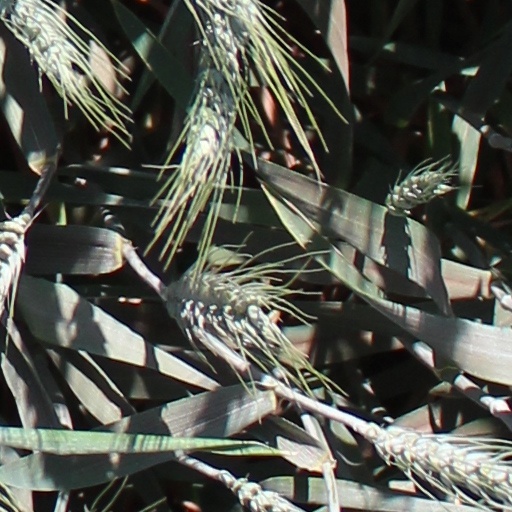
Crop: wheat